Enriched uranium

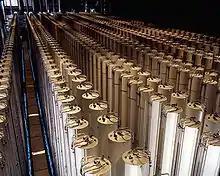
A cascade of gas centrifuges at a U.S. enrichment plant

The gas centrifuge process uses a large number of rotating cylinders in series and parallel formations. Each cylinder's rotation creates a strong centripetal force so that the heavier gas molecules containing U move tangentially toward the outside of the cylinder and the lighter gas molecules rich in U collect closer to the center. It requires much less energy to achieve the same separation than the older gaseous diffusion process, which it has largely replaced and so is the current method of choice and is termed second generation. It has a separation factor per stage of 1.3 relative to gaseous diffusion of 1.005, which translates to about one-fiftieth of the energy requirements. Gas centrifuge techniques produce close to 100% of the world's enriched uranium. The cost per separative work unit is approximately 100 dollars per Separative Work Units (SWU), making it about 40% cheaper than standard gaseous diffusion techniques.